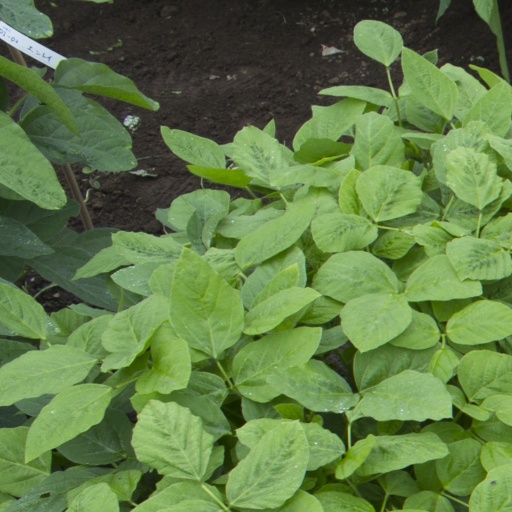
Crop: soybean